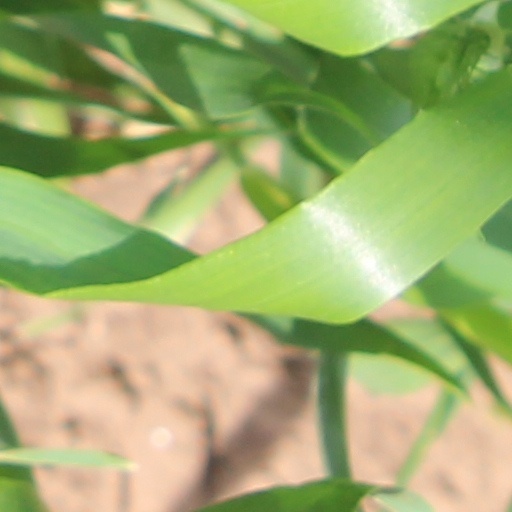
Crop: wheat